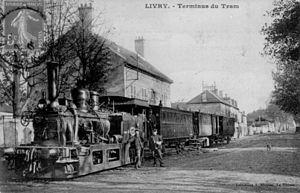
Livry-Gargan est une commune située dans le département de la Seine-Saint-Denis, en région Île-de-France, à environ douze kilomètres au nord-est de Paris. Au dernier recensement de population de 2017, la commune comptait 44 437 habitants. Ses habitants sont appelés les Livryens.
Le tramway de Livry à Gargan est une ancienne ligne de tramway à vapeur de Seine-et-Oise qui fonctionna sur une ligne de 3,3 km de longueur entre la gare de Gargan et Livry, entre 1890 et 1930.
Gargan est une gare ferroviaire française de la ligne de Bondy à Aulnay-sous-Bois, située sur le territoire de la commune des Pavillons-sous-Bois, à la limite de celle de Livry-Gargan, dans le département de la Seine-Saint-Denis en région Île-de-France.